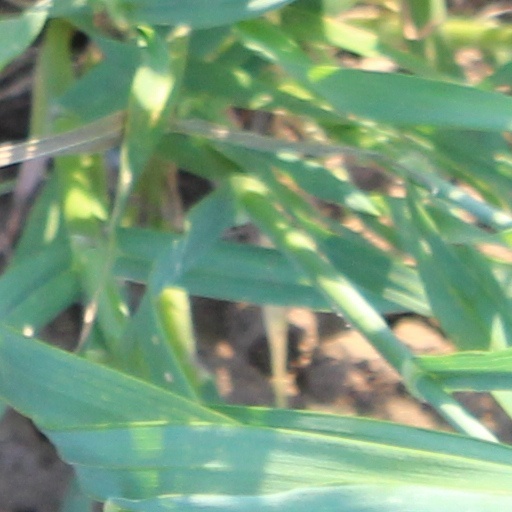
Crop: wheat